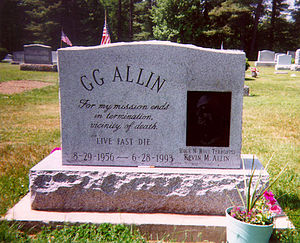
GG Allin / Biografi / Død
GG Allin's sidste hvilested i Littleton, New Hampshire.
"Kevin Michael ""GG"" Allin, døbt Jesus Christ Allin, var en amerikansk punk rock-musiker og sangskriver, der gennem sin karriere optrådte og indspillede musik med en lang række forskellige bands.